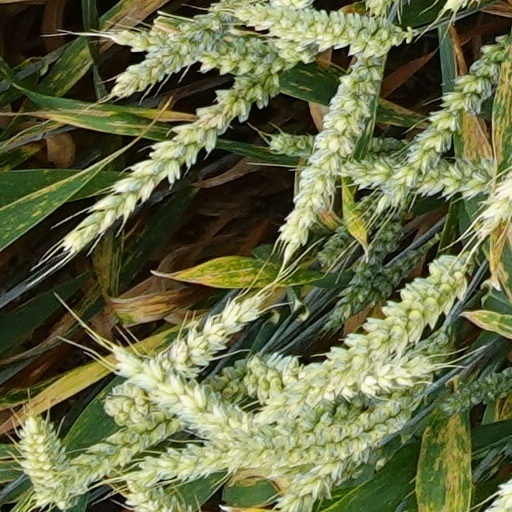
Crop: wheat